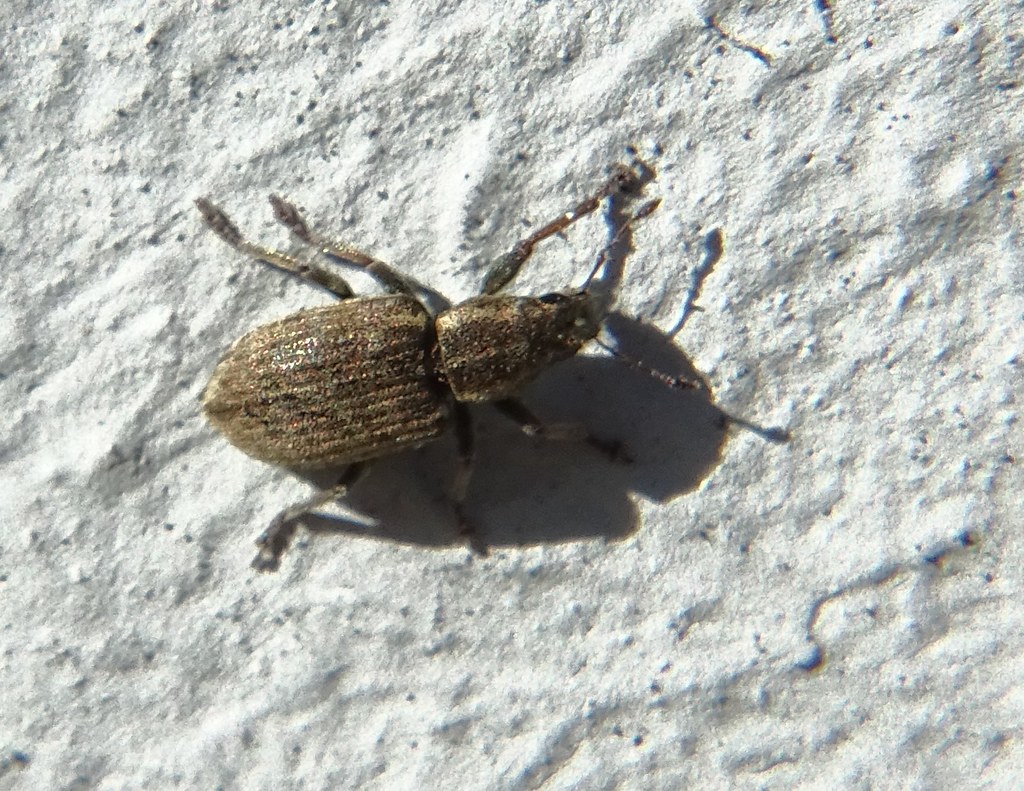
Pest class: pea_leaf_weevil